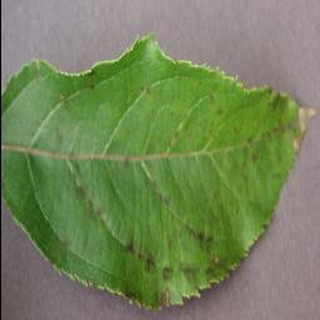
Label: apple_apple_scab